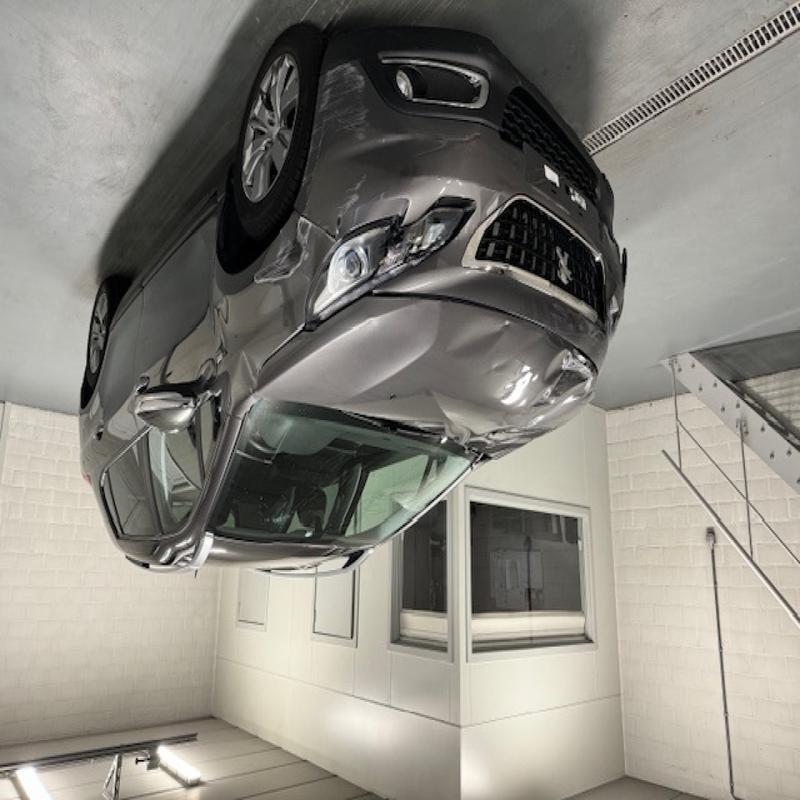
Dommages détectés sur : pare-choc avant, capot, aile avant gauche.
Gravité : mineur